Gaetano Moroni

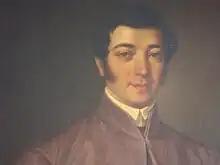
Portrait of Gaetano Moroni by Francesco Saverio Kaniewski

Gaetano Moroni (17 October 1802, Rome – 3 November 1883, Rome) was an Italian writer on the history and contemporary structure of the Catholic Church and an official of the papal court in Rome. He was the author of the well-known "Dizionario di erudizione storico-ecclesiastica" ("Dictionary of historical-ecclesiastical learning").